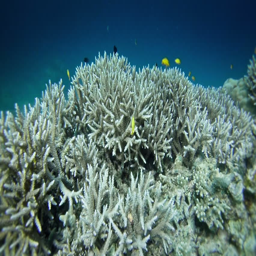
colorful fish swimming over the beautiful coral reef in deep blue water